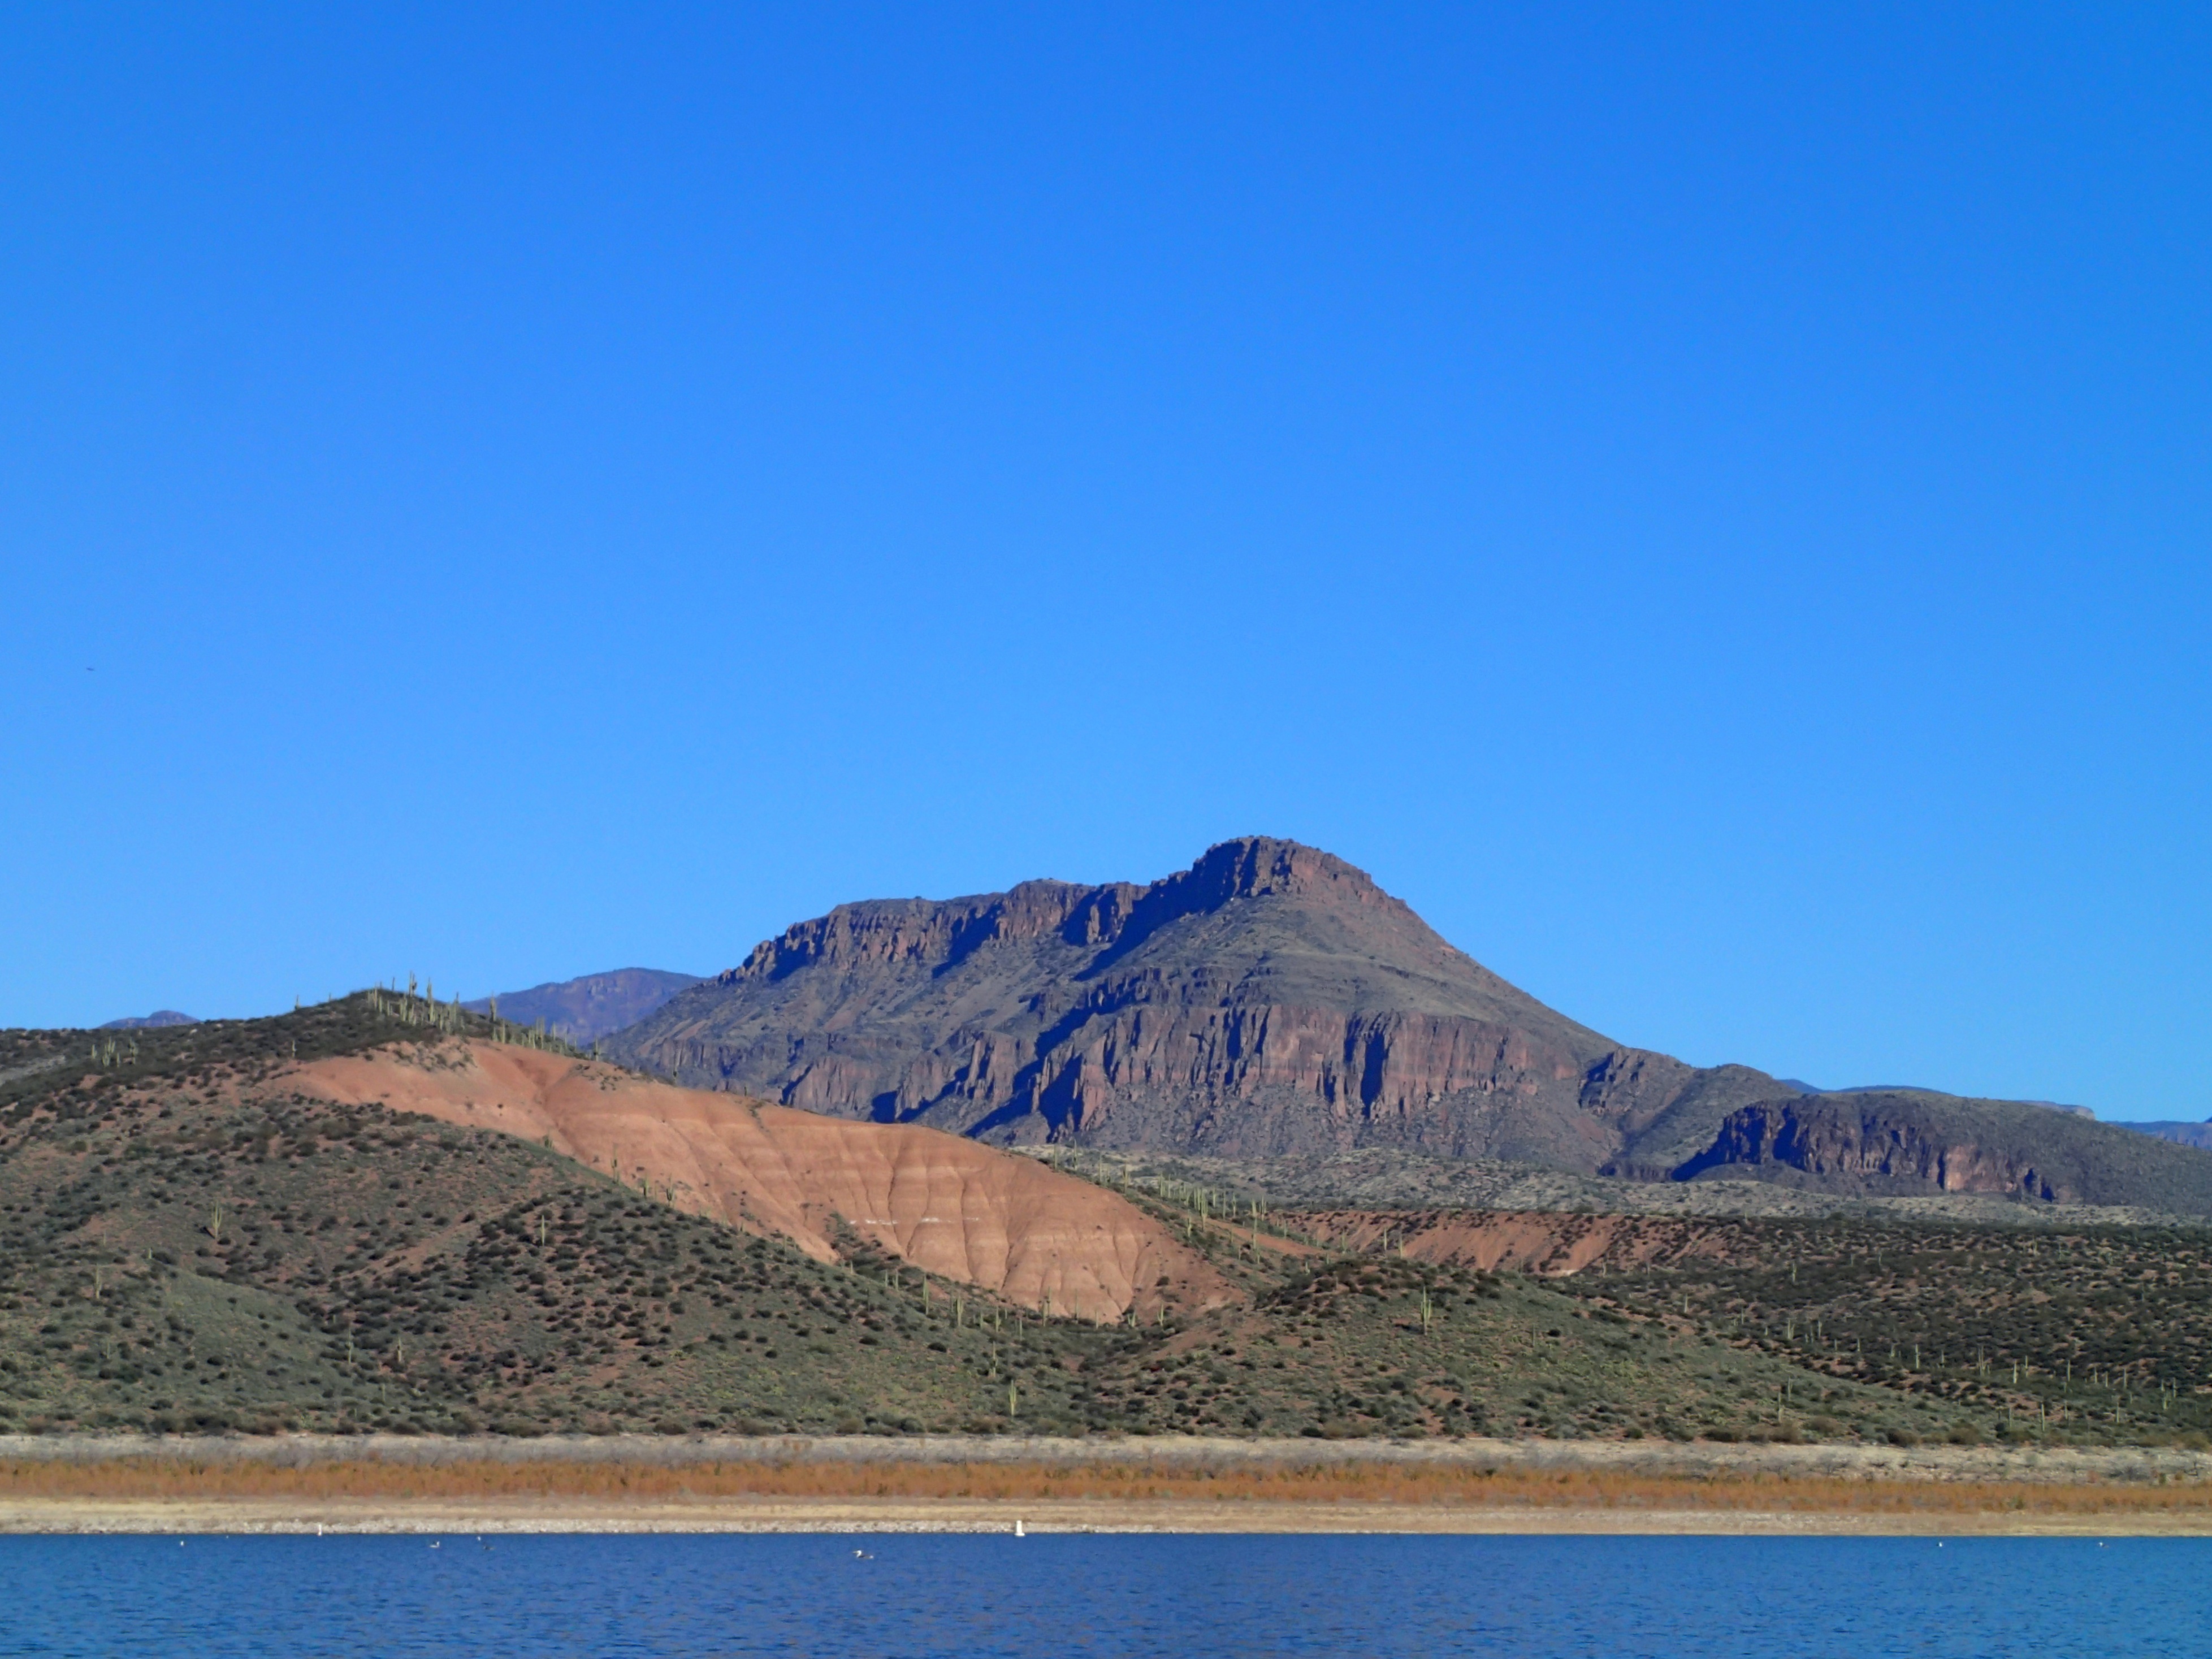
landscape, sea, horizon, wilderness, mountain, hill, lake, reservoir, geology, plateau, fell, loch, ecosystem, landform, natural environment, geographical feature, mountainous landforms, volcanic landform